Slab serif

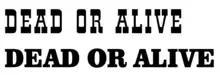
French Clarendon type (top) compared to a conventional Clarendon design.

In the Italienne model, also known as French Clarendon type, the serifs are even heavier than the stems, forging a dramatic, attention-drawing effect. This is known as reverse-contrast type. It is traditionally associated with use in circus and other posters, and is commonly seen in Western films or to create a nineteenth-century atmosphere. It was most popular from the 1860s until the early twentieth century, particularly in the United States, although the basic concept originates from London printing of the 1820s and it was used outside the United States. It has often been revived since, for example by Robert Harling as Playbill and more recently by Adrian Frutiger as Westside.